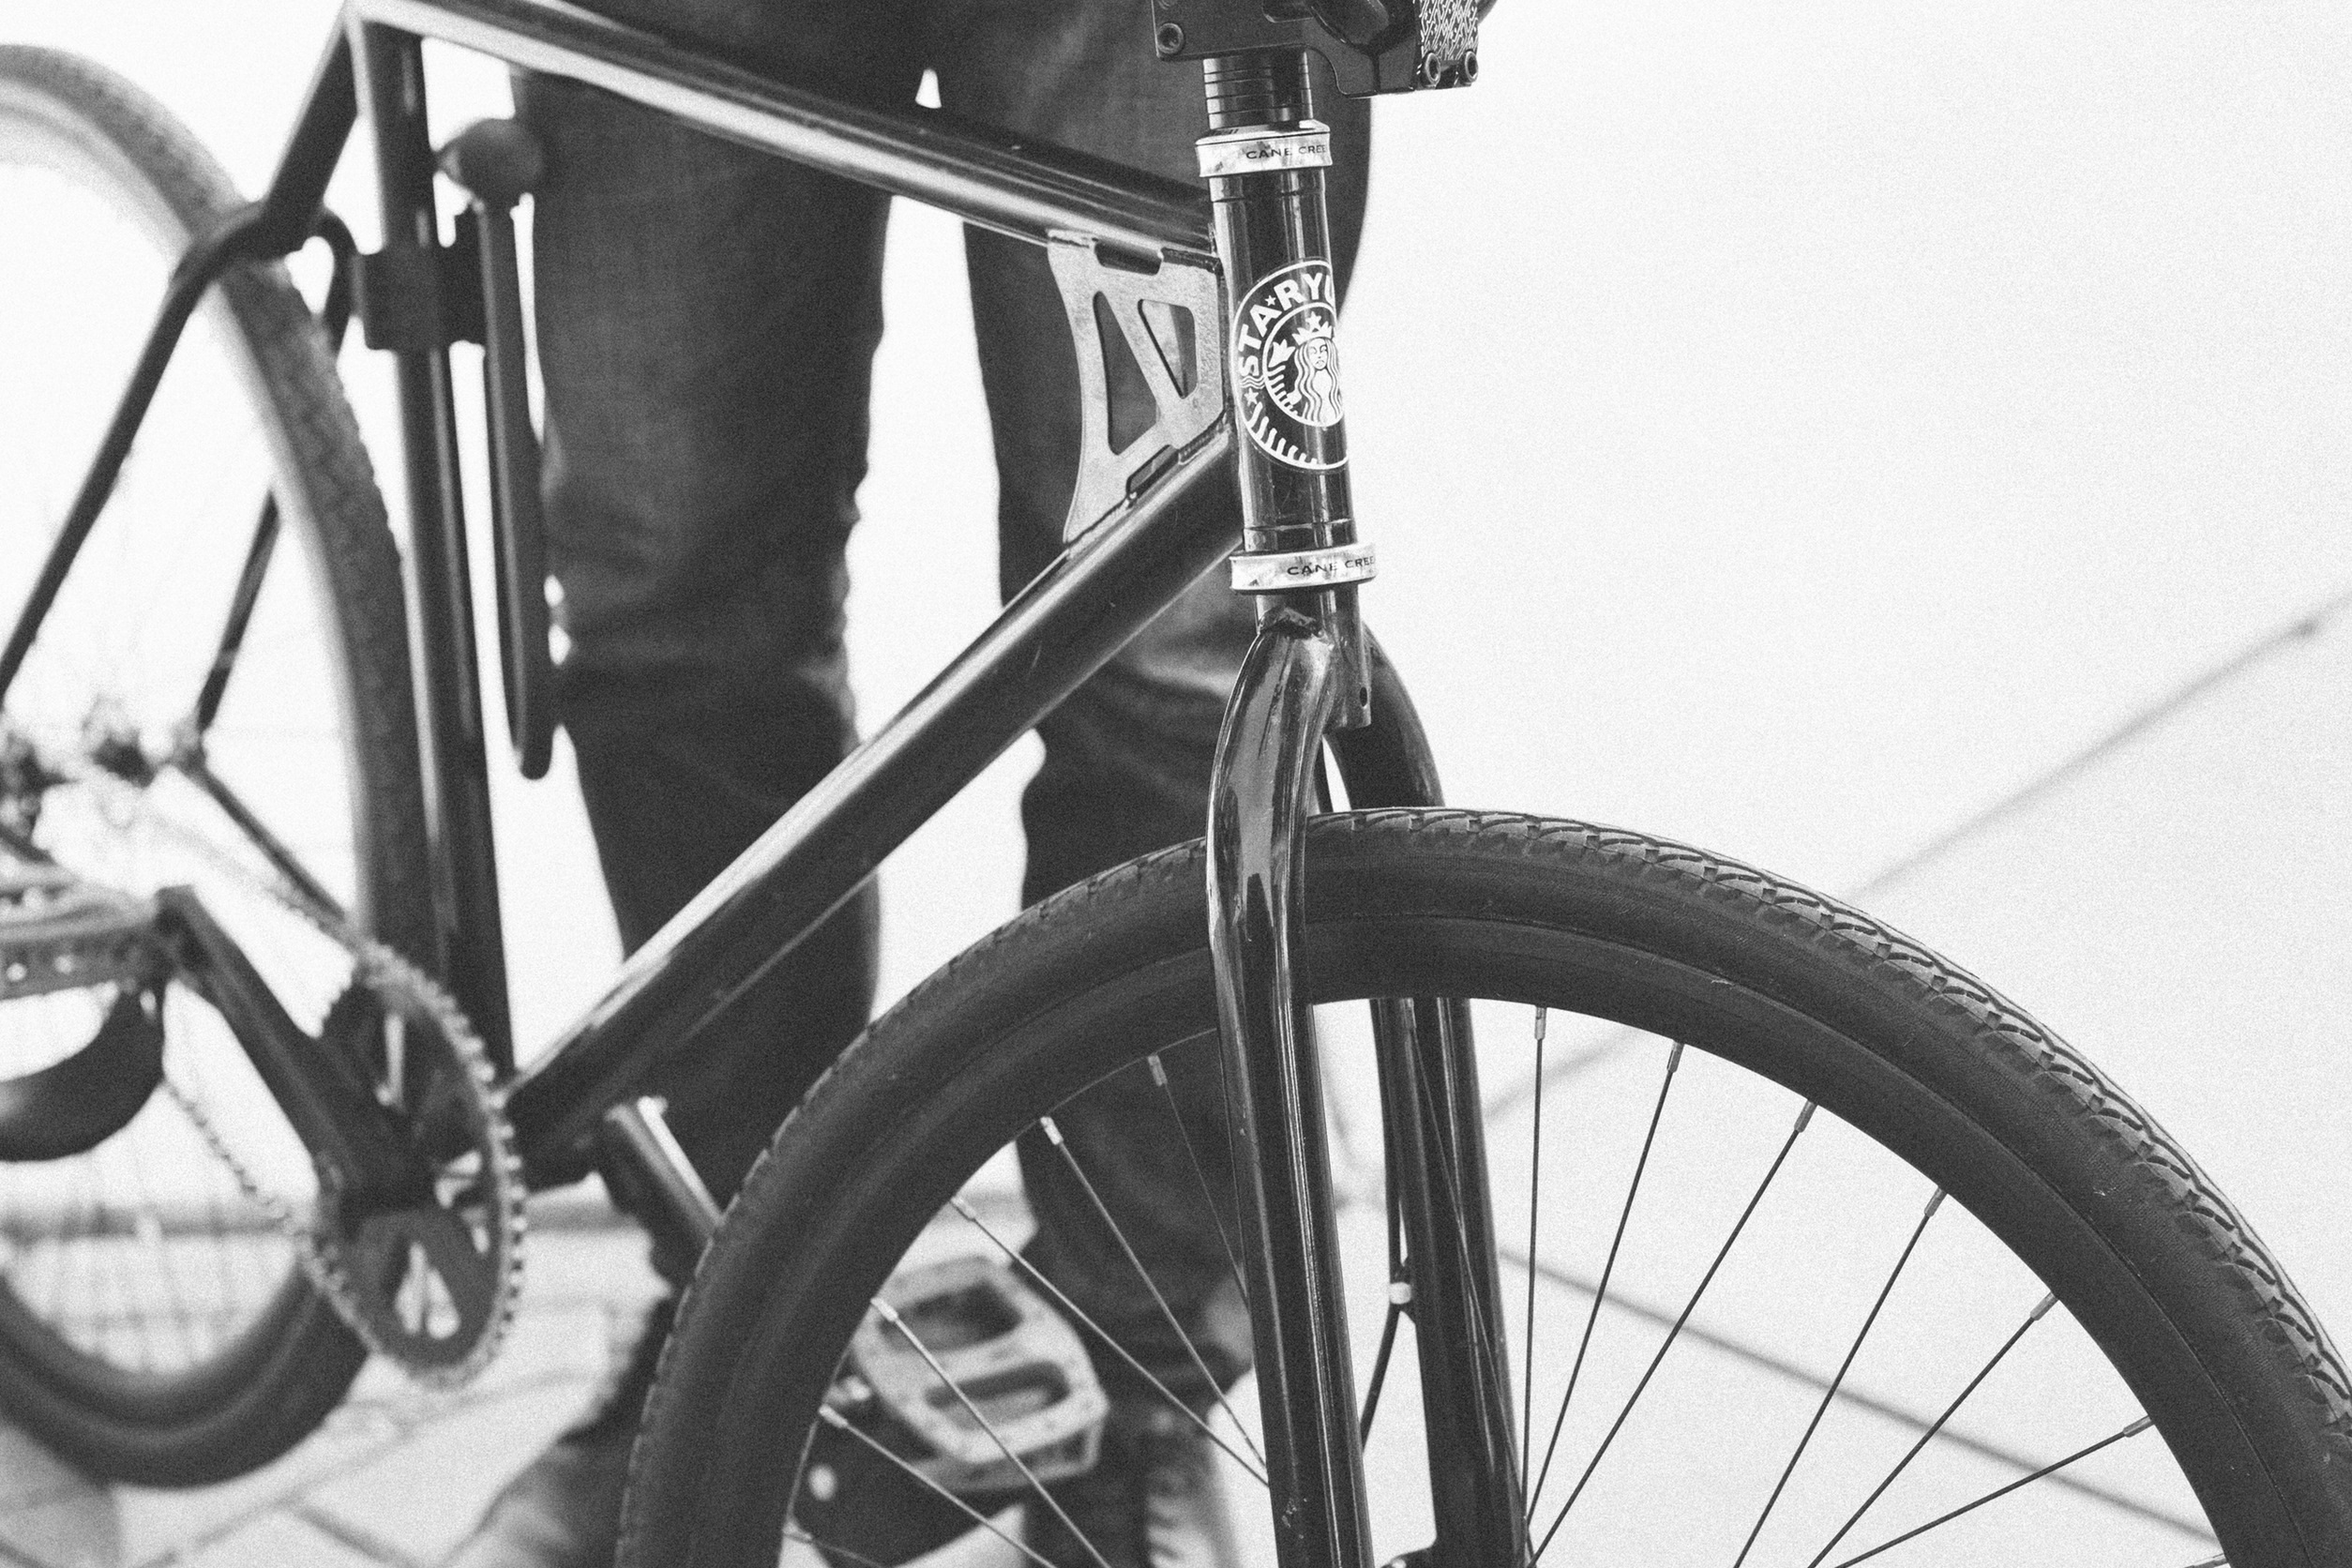
outdoor, black and white, road, sport, wheel, bicycle, bike, urban, summer, travel, transportation, transport, vehicle, spoke, exercise, black, monochrome, lifestyle, leisure, tire, activity, sports equipment, mountain bike, cycling, biker, freeride, bicycle frame, bicycle wheel, land vehicle, monochrome photography, cycle sport, cyclo cross bicycle, bicycle motocross, bmx bike, freestyle bmx, road bicycle, racing bicycle, hybrid bicycle